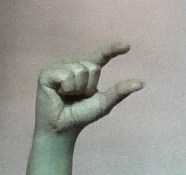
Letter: dal